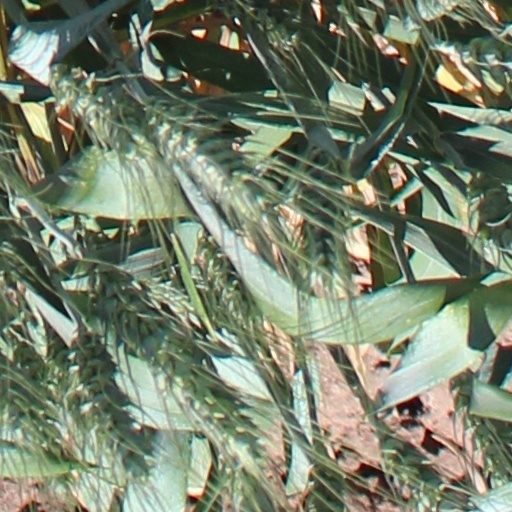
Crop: wheat